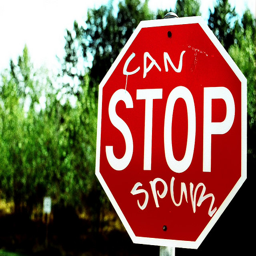
someone has defaced this stop sign with graffiti
a stop sign sits in front of some trees
A stop sign that has writing on it.
A stop sign with graffiti sprayed onto it.
A stop sign that has some writing on it.